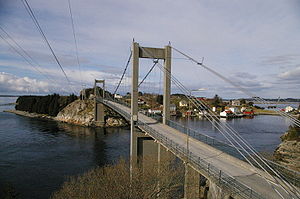
Herdla
Herdla er forbundet med Askøy med en bro
Herdla er en ø i den nordlige ende af Askøy kommune i Vestland. Den 1,6 kvadratkilometer store ø ligger 30 km fra Kleppestø og Askøybroen. Herdla er det rigeste fugleområde i Hordaland med 224 registrerede fuglearter. Det særprægede og produktive hav- og vådarksområdet på Herdla førte til at et område på 3,1 kvadratkilometer blev fredet i 1985, og er en del af det 1,3 kvadratkilometer store naturreservat som omfatter Herdlevalen og strandene rundt om denne. Naturreservatet er med til at gøre Herdla til et vigtigt rejsemål.